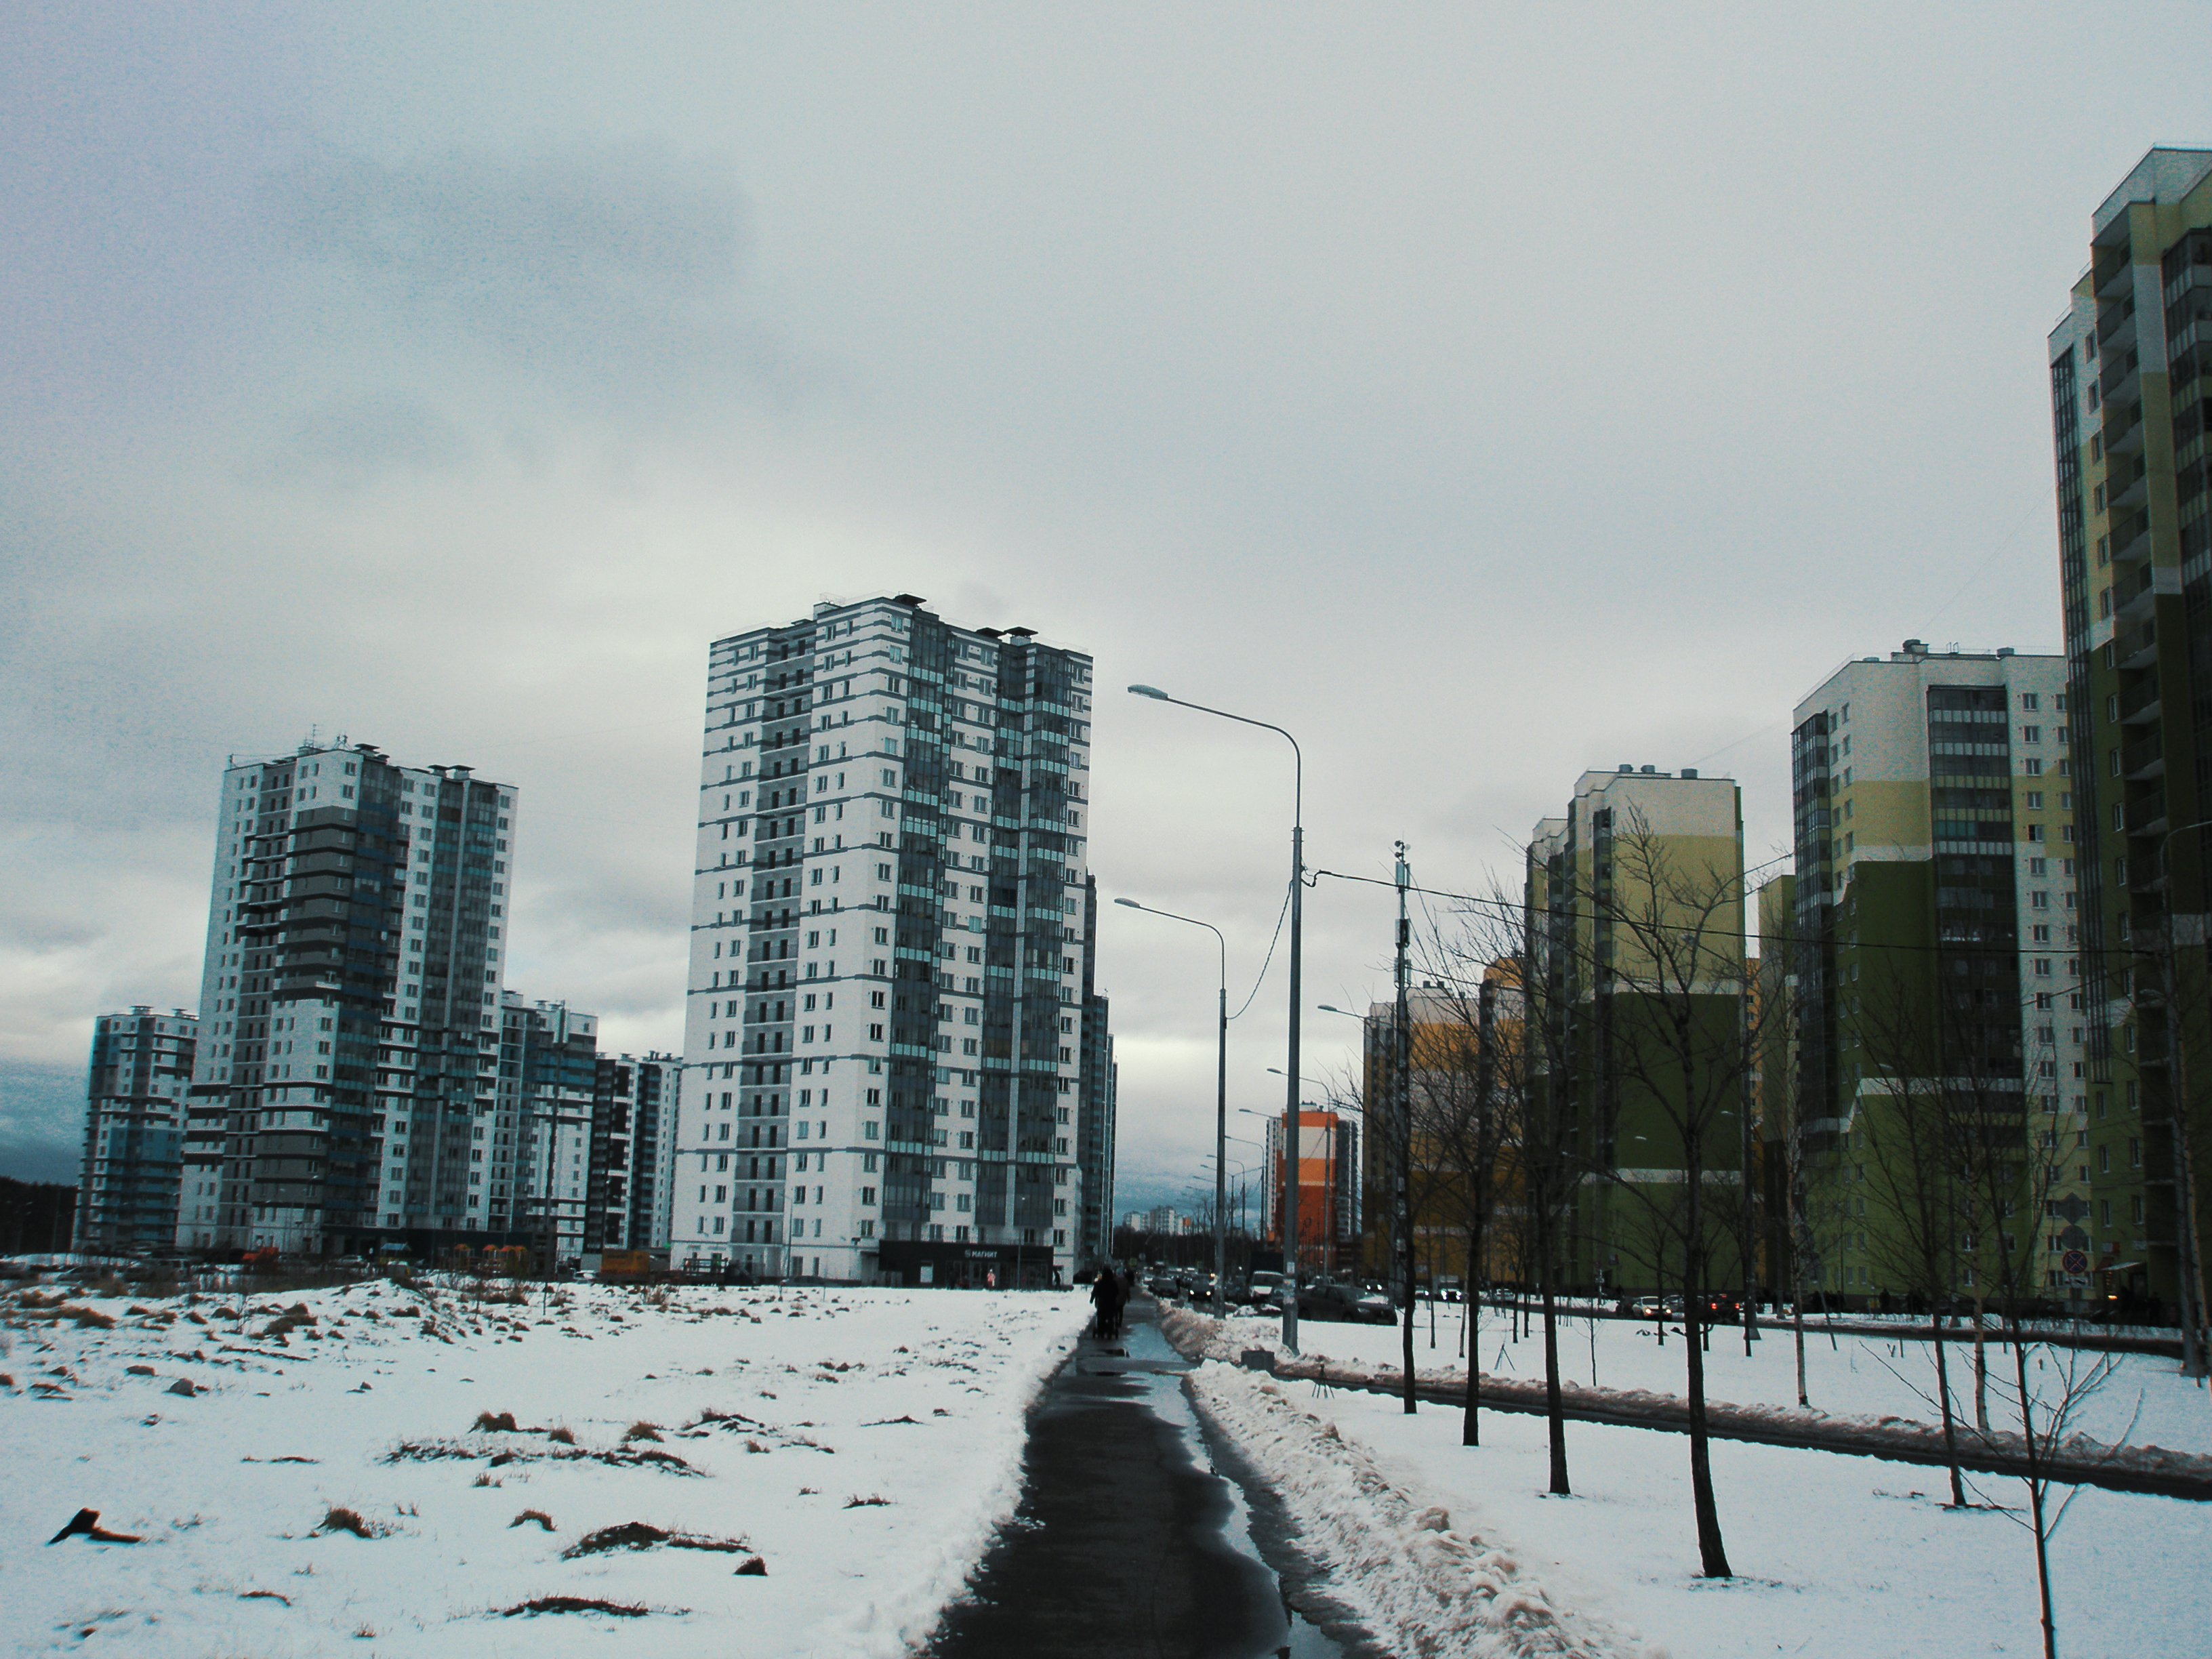
images, building, cloud, sky, skyscraper, snow, street light, urban design, tree, plant, tower block, atmospheric phenomenon, neighbourhood, condominium, road surface, cityscape, residential area, freezing, city, metropolis, metropolitan area, landscape, road, asphalt, mixed use, commercial building, reflection, house, precipitation, horizon, apartment, winter, street, suburb, downtown, evening, sidewalk, facade, headquarters, skyline, lane, frost, panorama, corporate headquarters, winter storm, transport, river